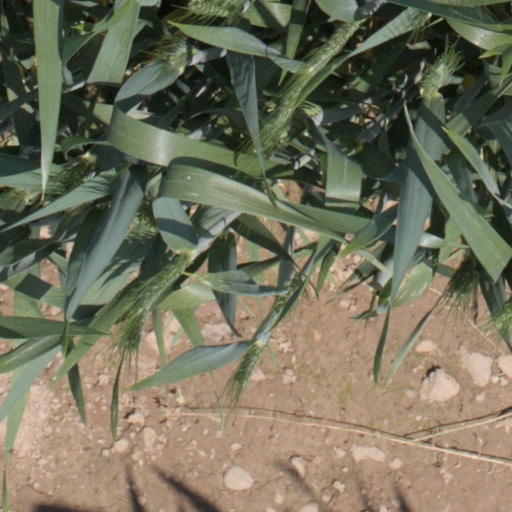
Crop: wheat